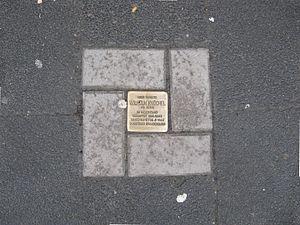
Wilhelm Knöchel, né à Offenbach le 8 novembre 1899 et mort le 24 juillet 1944 était un résistant communiste au régime nazi pendant la Seconde Guerre mondiale.